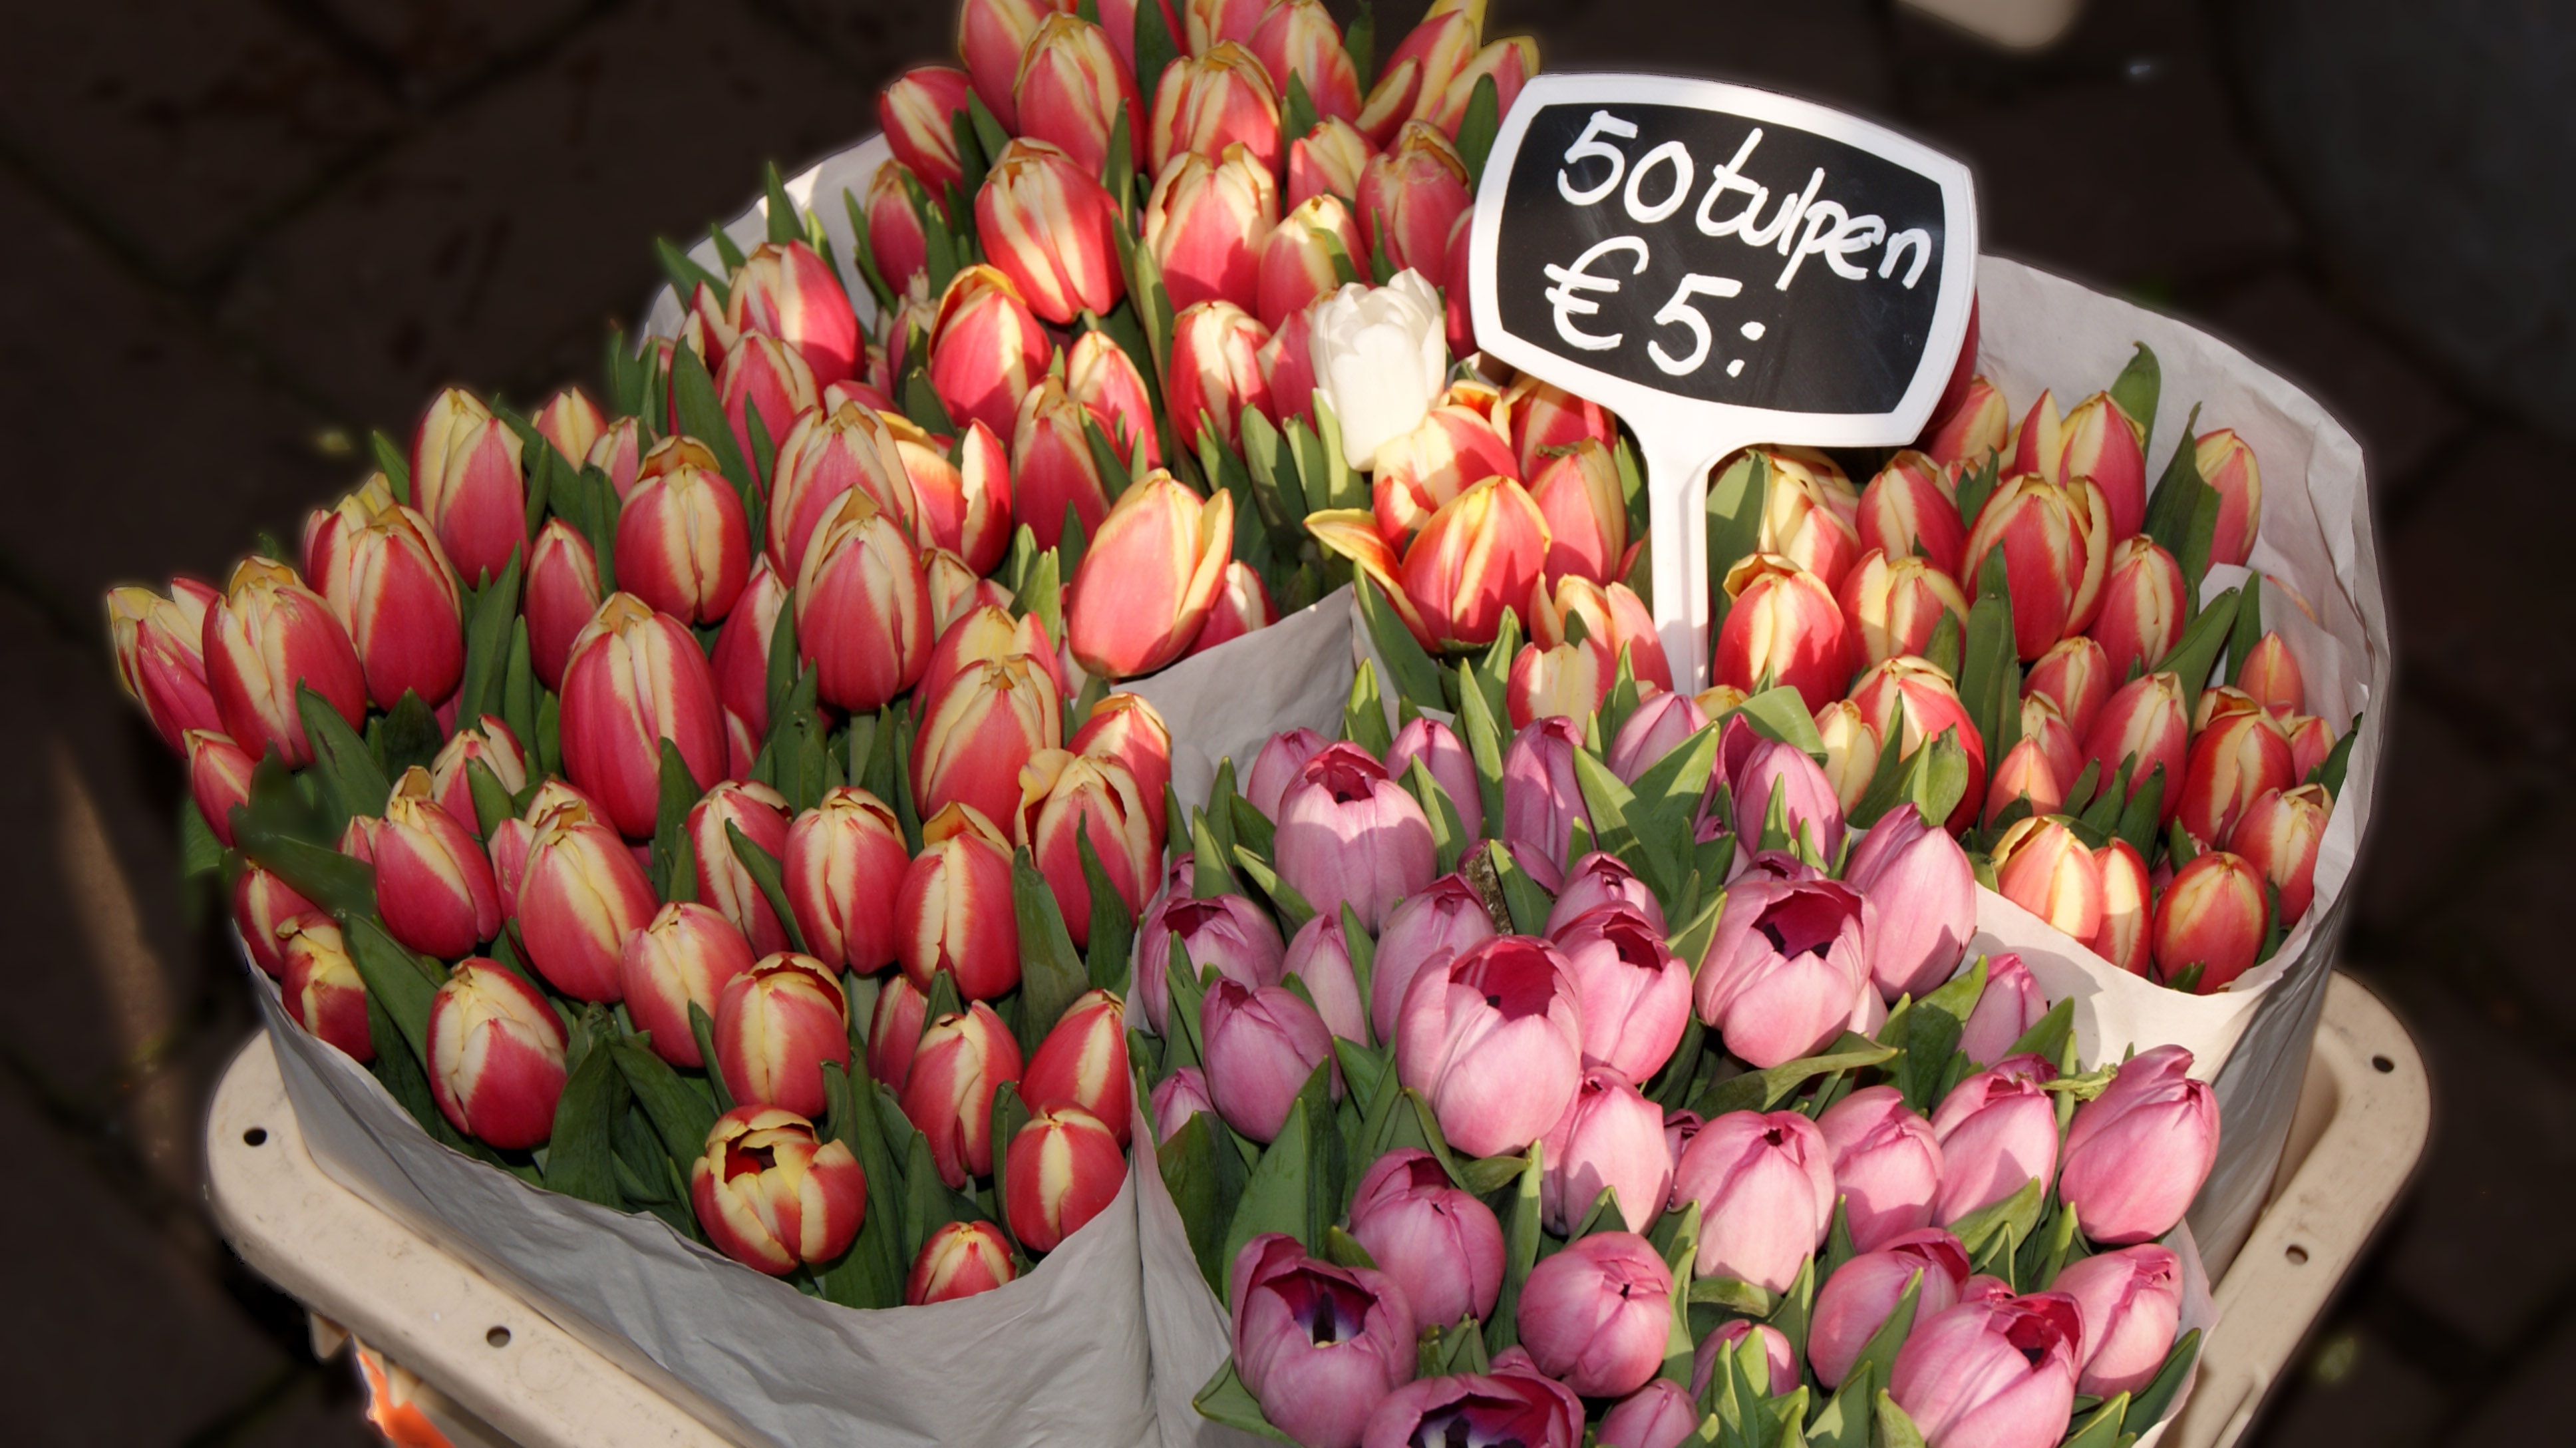
plant, flower, petal, tulip, shop, spring, red, produce, market, flowers, rosa, network, floristry, price, flowering plant, lily family, land plant